Weimar culture

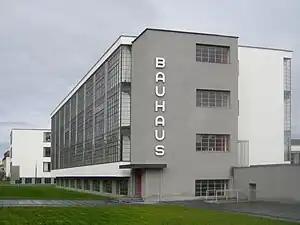
Bauhaus Dessau, built from 1925 to 1926 to a design by Walter Gropius, who founded modern architecture

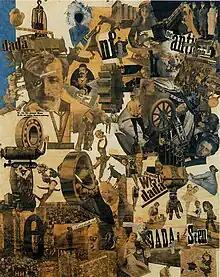
"Cut with the Dada Kitchen Knife through the Last Weimar Beer-Belly Cultural Epoch in Germany" (1919) by Hannah Höch, a Dada pioneer of photomontage art

Weimar culture was the emergence of the arts and sciences that happened in Germany during the Weimar Republic, the latter during that part of the interwar period between Germany's defeat in World War I in 1918 and Hitler's rise to power in 1933. 1920s Berlin was at the hectic center of the Weimar culture. Although not part of the Weimar Republic, German-speaking Austria, and particularly Vienna, is also sometimes included as part of Weimar culture.